Manti Carnegie Library

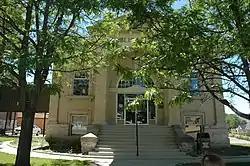
The library in 2011

The Manti Carnegie Library is a historic building in Manti, Utah. It was built in 1910-1911 as a Carnegie library, and designed in the Classical Revival style by Richard C. Watkins and John F. Birch. It has been listed on the National Register of Historic Places since October 25, 1984.